Professional Sweetheart

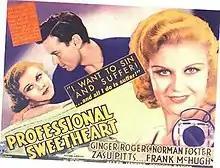
Theatrical poster

Professional Sweetheart is a 1933 American pre-Code romantic comedy directed by William A. Seiter from a screenplay by Maurine Watkins. It stars Ginger Rogers in her first film for RKO Radio Pictures, with Norman Foster, ZaSu Pitts and Frank McHugh. The film is a satire of the radio industry; since it is pre-code, Rogers spends some of her time in high heels, stockings, and a slip.